Satsunai Station

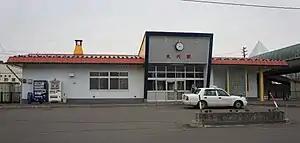

is a train station in Makubetsu, Nakagawa District, Hokkaidō, Japan.